Hanford Engineer Works

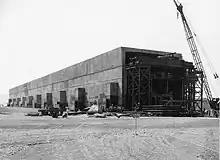
221-T building under construction

Priority for construction was accorded to facilities in the 300 and 100 areas, as they were required first, and there was insufficient skilled labor to work on all the areas simultaneously. Little work was done on the 200 areas until January 1944. Although construction commenced on 26 June 1943, the work at 200-W was only three percent complete by the end of the year. The construction of the separation building, 221-T, was also affected by delays in delivery of critical equipment such as stainless steel pipe and the 10-ton crane. There were also some late design changes. The pace picked up in mid-1944, and 100-W was completed in December. Ground was broken in the 100-E area on 2 August 1943, but work was only six percent complete at the end of April 1944. It was completed in February 1945. Ground was broken at 200-N on 17 November 1943, and was completed in November 1944. T plant began processing irradiated slugs on 26 December 1944; B Plant followed on 13 April 1945. U plant never did, and was used as a training facility.